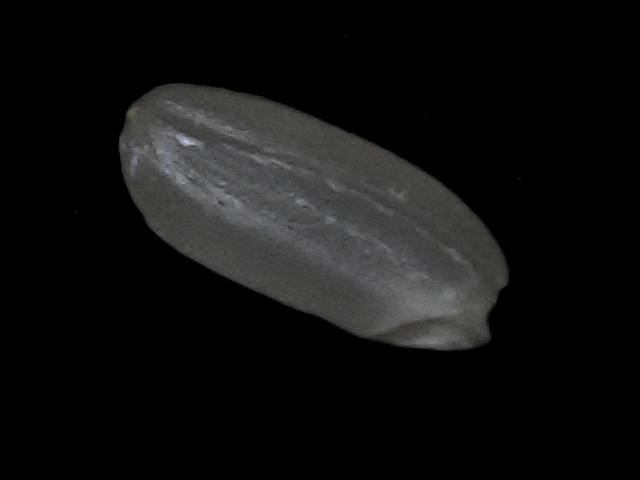
Rice variety: BD95